Ukulele

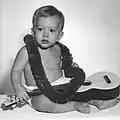
Boy in Hawaii wearing lei and holding a Maccaferri "Islander" plastic ukulele

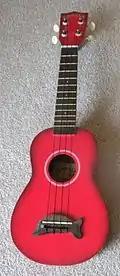
A modern red ukulele

From the late 1940s to the late 1960s, plastics manufacturer Mario Maccaferri turned out about 9 million inexpensive ukuleles. The ukulele remained popular, appearing in many jazz songs throughout the 50s, '60s, and '70s. Much of the instrument's popularity (particularly the baritone size) was cultivated by Arthur Godfrey on "The Arthur Godfrey Show" on television. In 1959 the Ukulele made an iconic appearance played by Marilyn Monroe as the character "Sugar Kane" in the movie Some Like It Hot, notably during the band's rendition of Runnin' Wild. Singer-musician Tiny Tim became closely associated with the instrument after playing it on his 1968 hit "Tiptoe Through the Tulips".